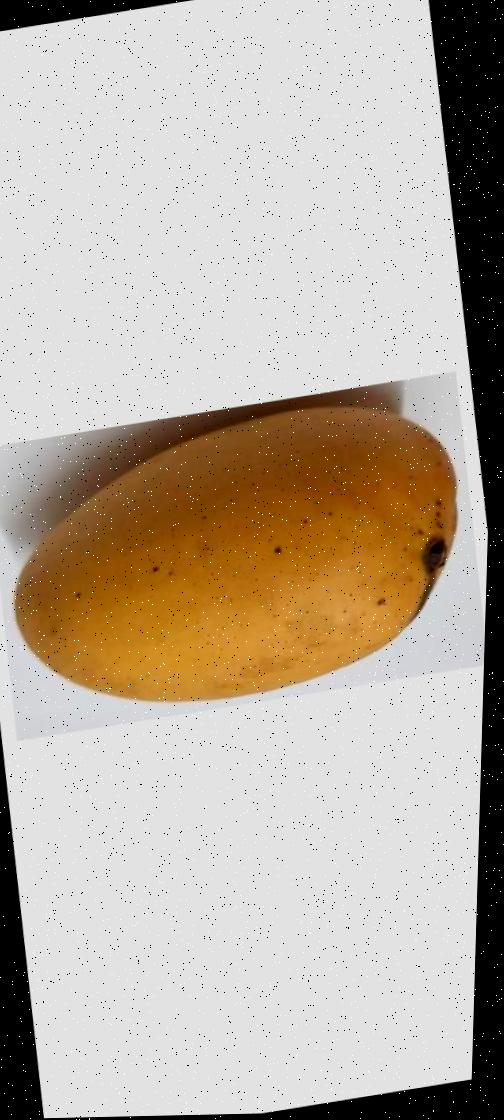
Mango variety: Katimon